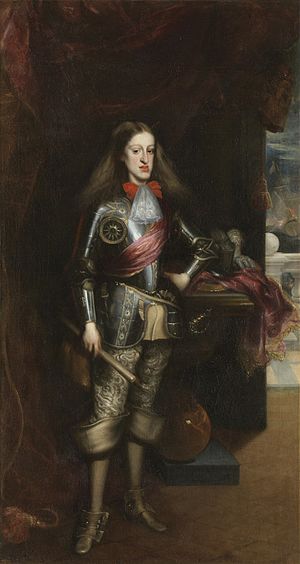
Aragoniens regenter / Huset Habsburg, 1516–1700
Karl 2.
Dette er en liste over Aragoniens regenter. Med Aragonien menes Kongeriget Aragonien, som var et selvstændigt kongerige i middelalderen. I dag er Aragonien en autonom region i det nordøstlige Spanien. Kongeriget Aragonien blev dannet i 1035, da Grevskabet Aragonien blev udskilt som et selvstændigt kongerige fra Kongedømmet Navarra i henhold til testamentet efter kong Sancho 3. I 1164 forenedes Kongeriget Aragonien i en personalunion med Grevskabet Barcelona i den Aragonske Krone. I det 13. århundrede blev kongedømmerne Valencia, Mallorca og Sicilien tilføjet kronen og i det 14. århundrede Kongeriget Sardinien og Corsica. Den Aragonske Krone blev endelig i 1479 forenet med Kastilien i en ny personalunion, som førte til Spaniens grundlæggelse. Den Aragonske Krone og dets kongeriger fortsatte med at eksistere indtil 1714, da dets konstitutioner blev opløst i Nueva Planta dekreterne ved afslutningen af den Spanske Arvefølgekrig.